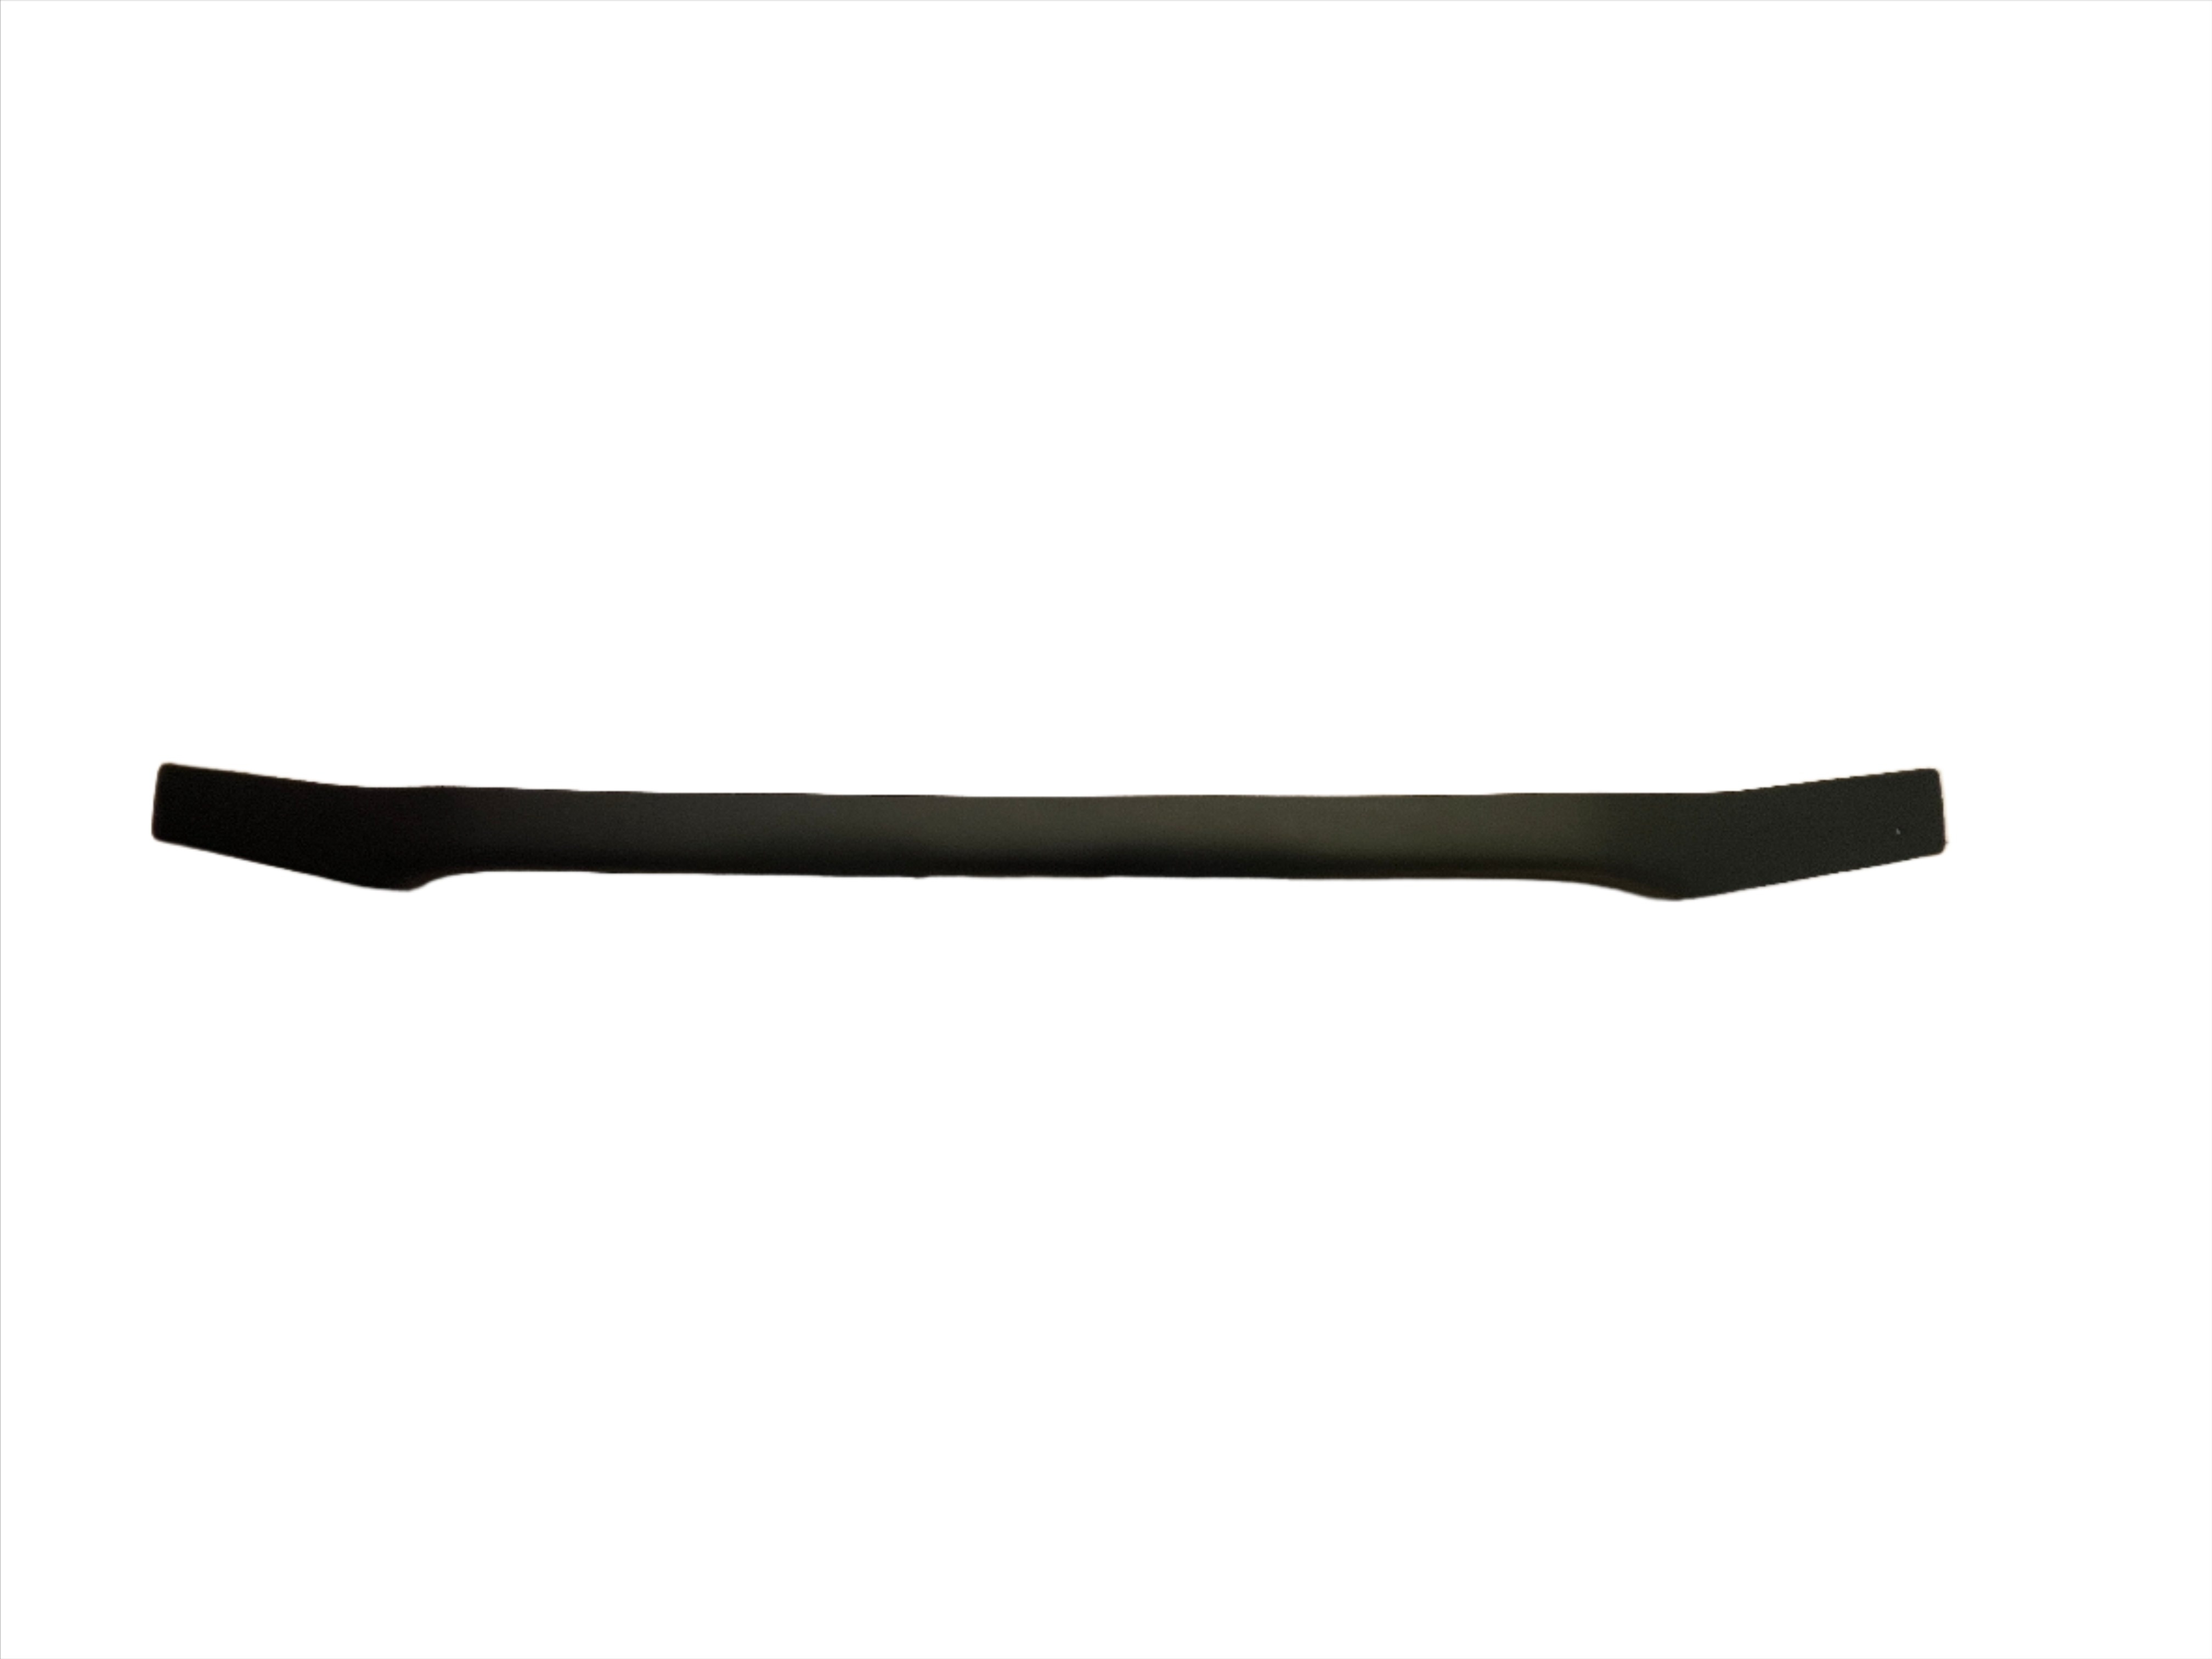
Matte Black Bonnet Protector to suit Toyota Landcruiser 70 76 78 79 GXL 2017+
Product Description: Enhance the style and safeguard the front end of your Toyota Landcruiser 70 76 78 79 GXL from 2017 onwards with our purpose-built Bonnet Protector. This essential accessory not only adds a touch of sophistication to your vehicle but also offers practical protection against road debris, insects, and potential damage to your bonnet. Key Features: Precise Fit: Expertly designed to perfectly match Toyota Landcruiser models from 2017 onwards, ensuring a snug and tailored appearance. Sleek Design: The streamlined and aerodynamic design enhances your vehicle's aesthetics while providing tangible benefits. Durable Build: Crafted from robust materials, our bonnet protector is engineered to withstand the challenges of daily use, ensuring long-lasting performance. Simple Installation: No need for complex tools or professional assistance. Follow our straightforward instructions for a hassle-free installation. Protection and Elegance: Safeguard your bonnet from chips, scratches, insects, and debris while giving your Landcruiser a more refined appearance. Reduced Wind Noise: The aerodynamic design minimizes wind noise during your journeys, contributing to a quieter and more comfortable ride. Preserve Resale Value: Protect your investment and maintain the resale value of your Landcruiser for years to come. Whether you're navigating highways or conquering off-road terrain, our Bonnet Protector ensures your Toyota Landcruiser looks its best and remains shielded from potential harm. Elevate the style and safeguard the front end of your Toyota Landcruiser 70 76 78 79 GXL from 2017 onwards by ordering our Bonnet Protector—a perfect fusion of style and practicality. Elevate every drive with the confidence that comes from protecting your vehicle's bonnet. Package contents: 1 x Bonnet protector 1 x set of mounting hardware ( wipes included)
Brand: Tradies-choice
Category: Vehicles & Parts > Vehicle Parts & Accessories > Motor Vehicle Parts > Motor Vehicle Frame & Body Parts > Hoods